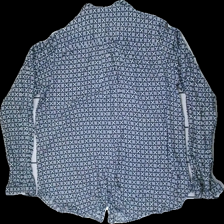
View: back
Type: Top
Category: Ladies
Brand: Holly And Whyte (Lindex)
Colors: Blue, White
Material: 100% viscose
Pattern: Other
Cut: Regular, Loose, C-collar
Season: All
Smell: Minor
Price range: 50-100
Recommended usage: Reuse
Description: Pretty top from Holly & Whyte, size unknown.